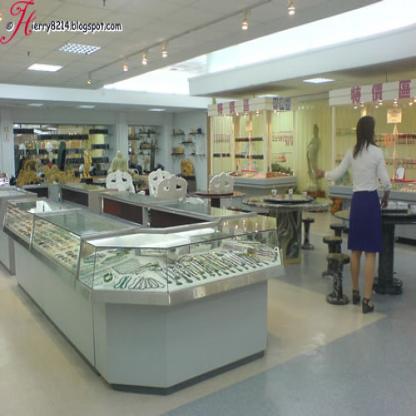
Scene: Indoor